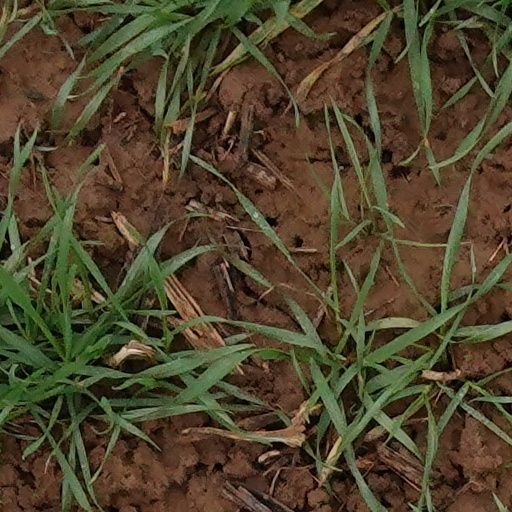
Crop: wheat